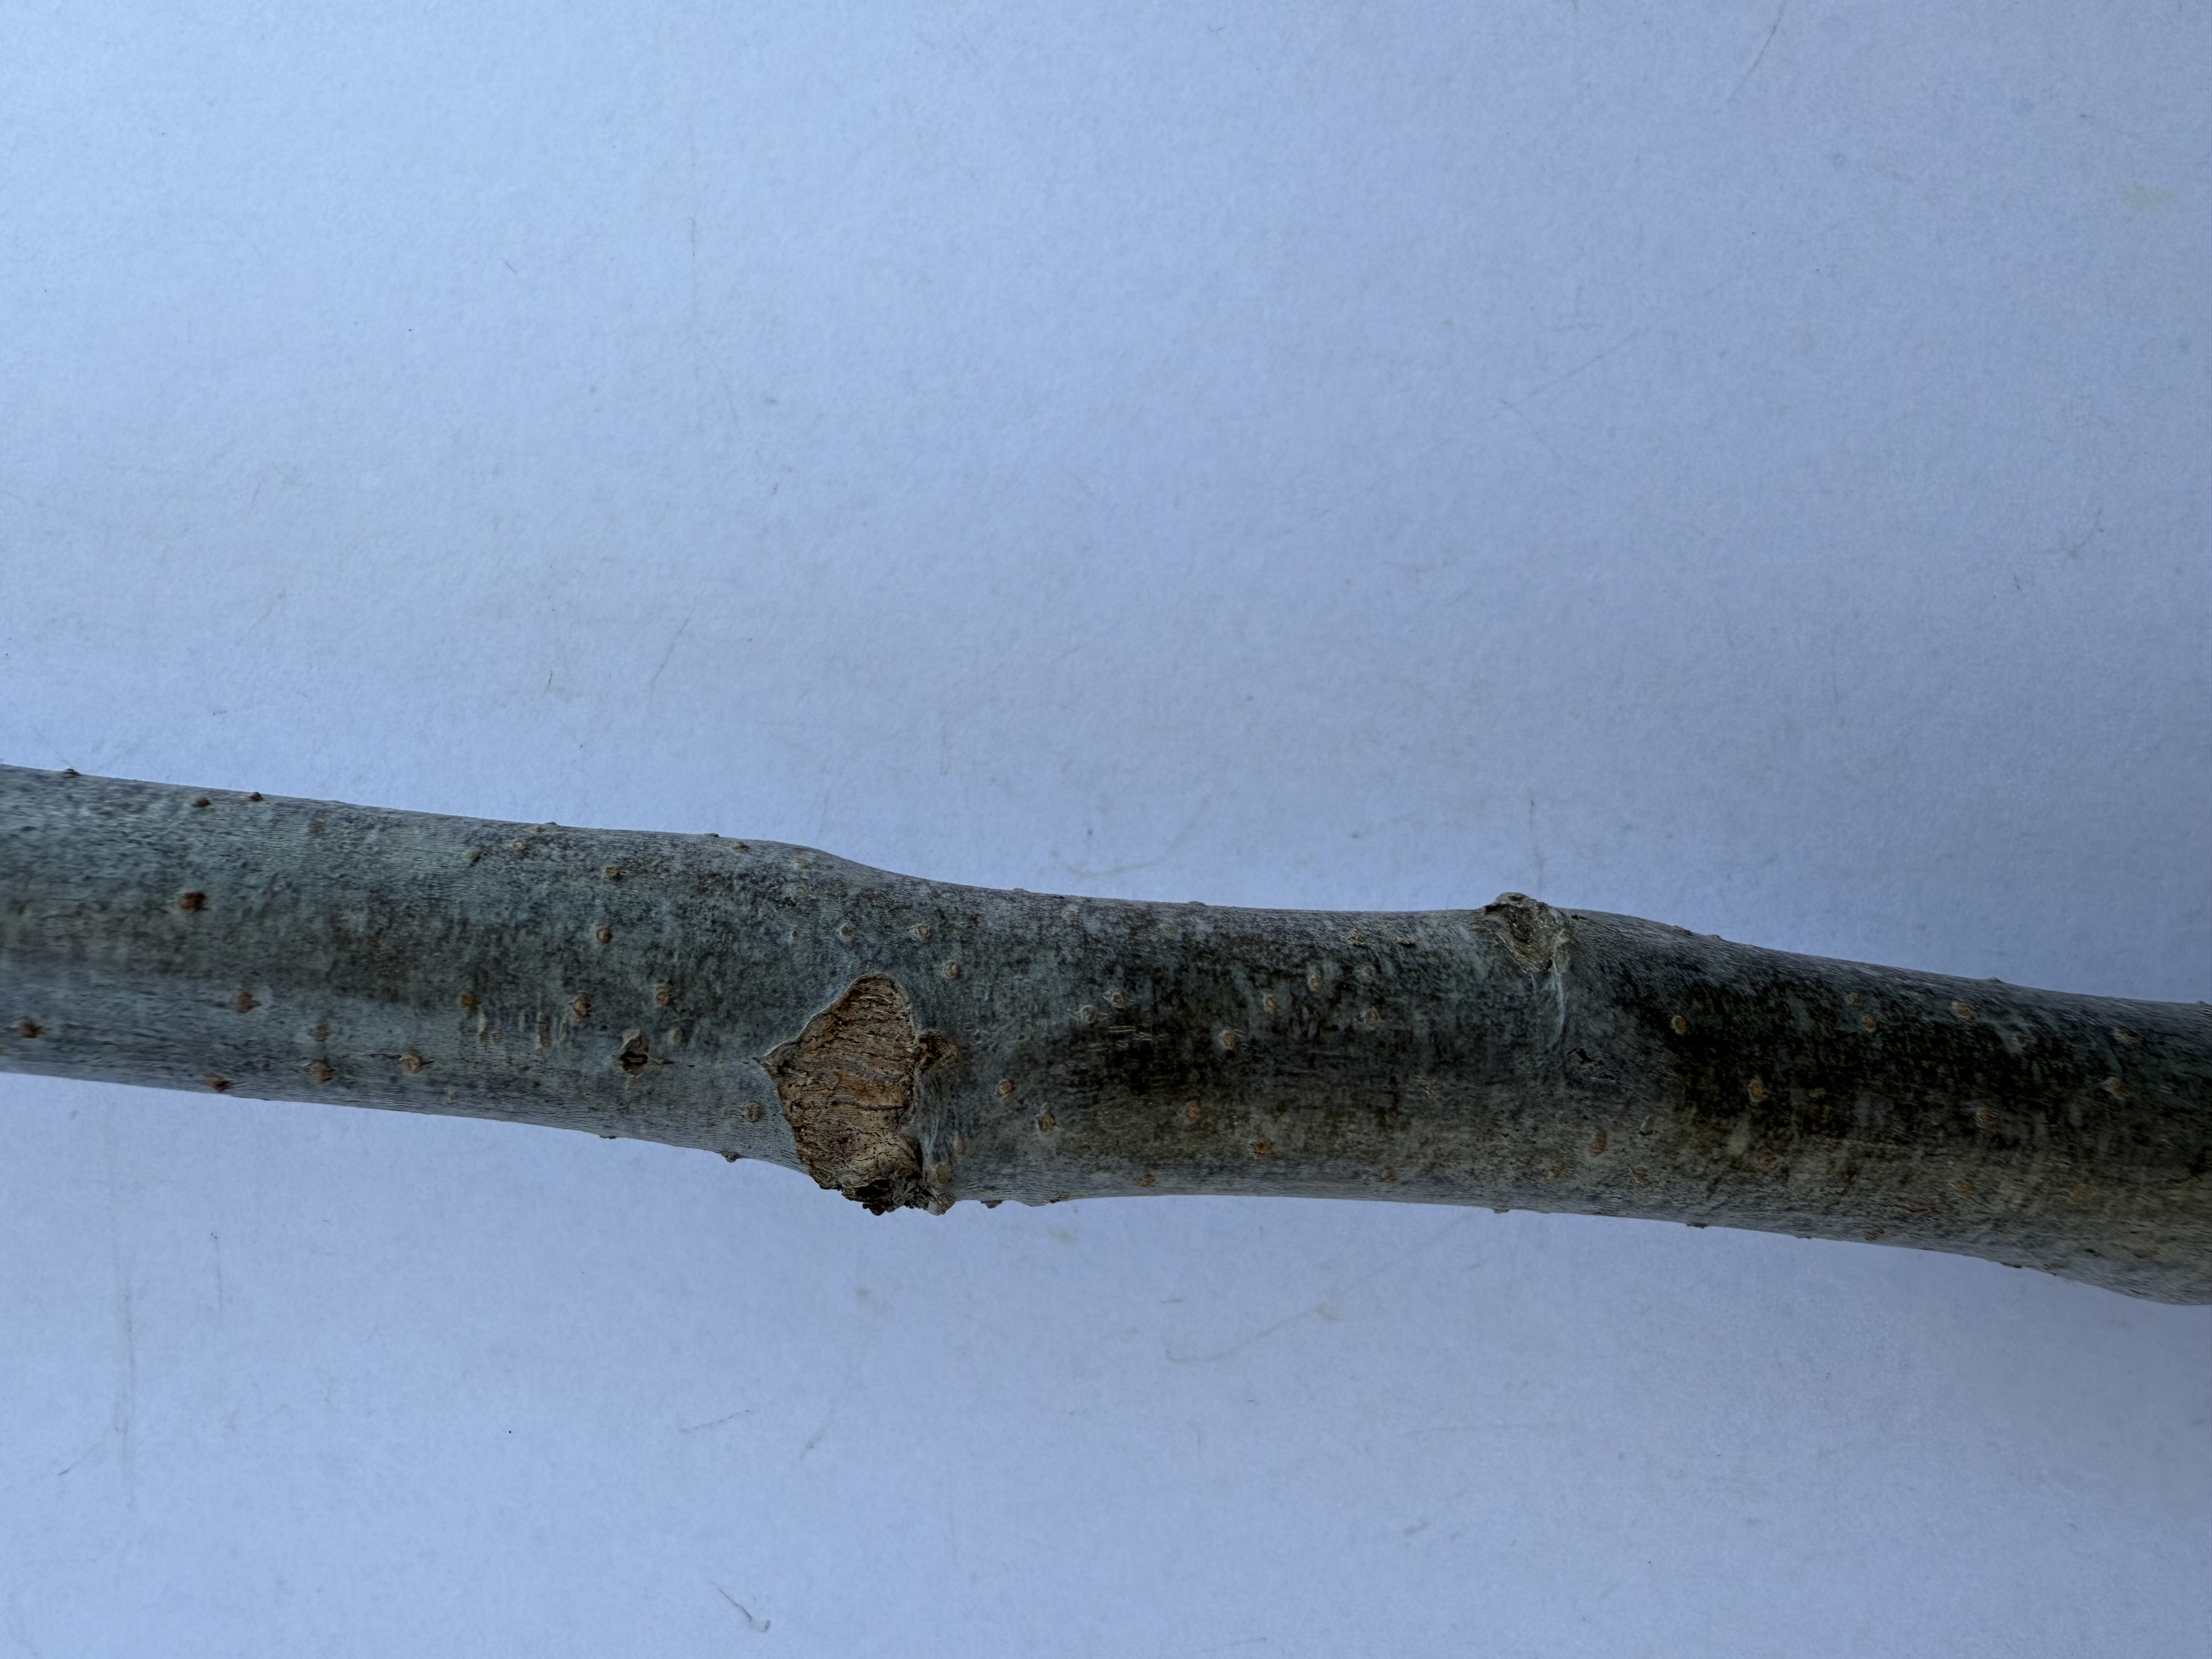
Variety: Fuji Apple